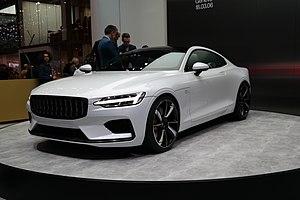
Salon international de l'automobile de Genève 2018